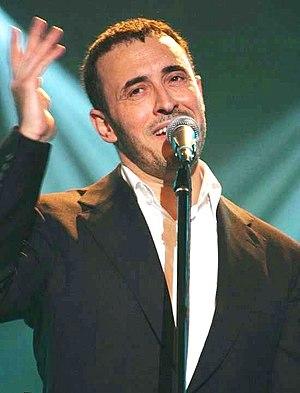
The Voice Ahla Sawt est une émission de télévision arabe de télé-crochet musical créée en septembre 2012 et diffusée sur LBCI et MBC 1. Elle est adaptée de l'émission musicale néerlandaise The Voice of Holland, créée par le fondateur d'Endemol, John de Mol, et déclinée dans une trentaine de pays. La version arabe, présentée au début par Mohammad Kareem et Nadine Njeim, est l'une des plus regardée dans le monde arabe. L'emission est enregistrée à Beyrouth, Liban, et diffusée sur la chaîne pan-arabe MBC 1 ainsi que sur la chaîne LBC.
La troisième saison de The Voice : Ahla Sawt, émission arabe de télé-crochet musical, est diffusée à partir du 26 septembre 2015 sur MBC 1. Elle est animée par Imane Sayah.
Kadhem Saher autrement connu sous le nom de Kathem Al Saher, Kazem Al Saher ou encore Kadim Al Sahir, est un auteur compositeur et interprète irakien né le 12 septembre 1957 à Mossoul.